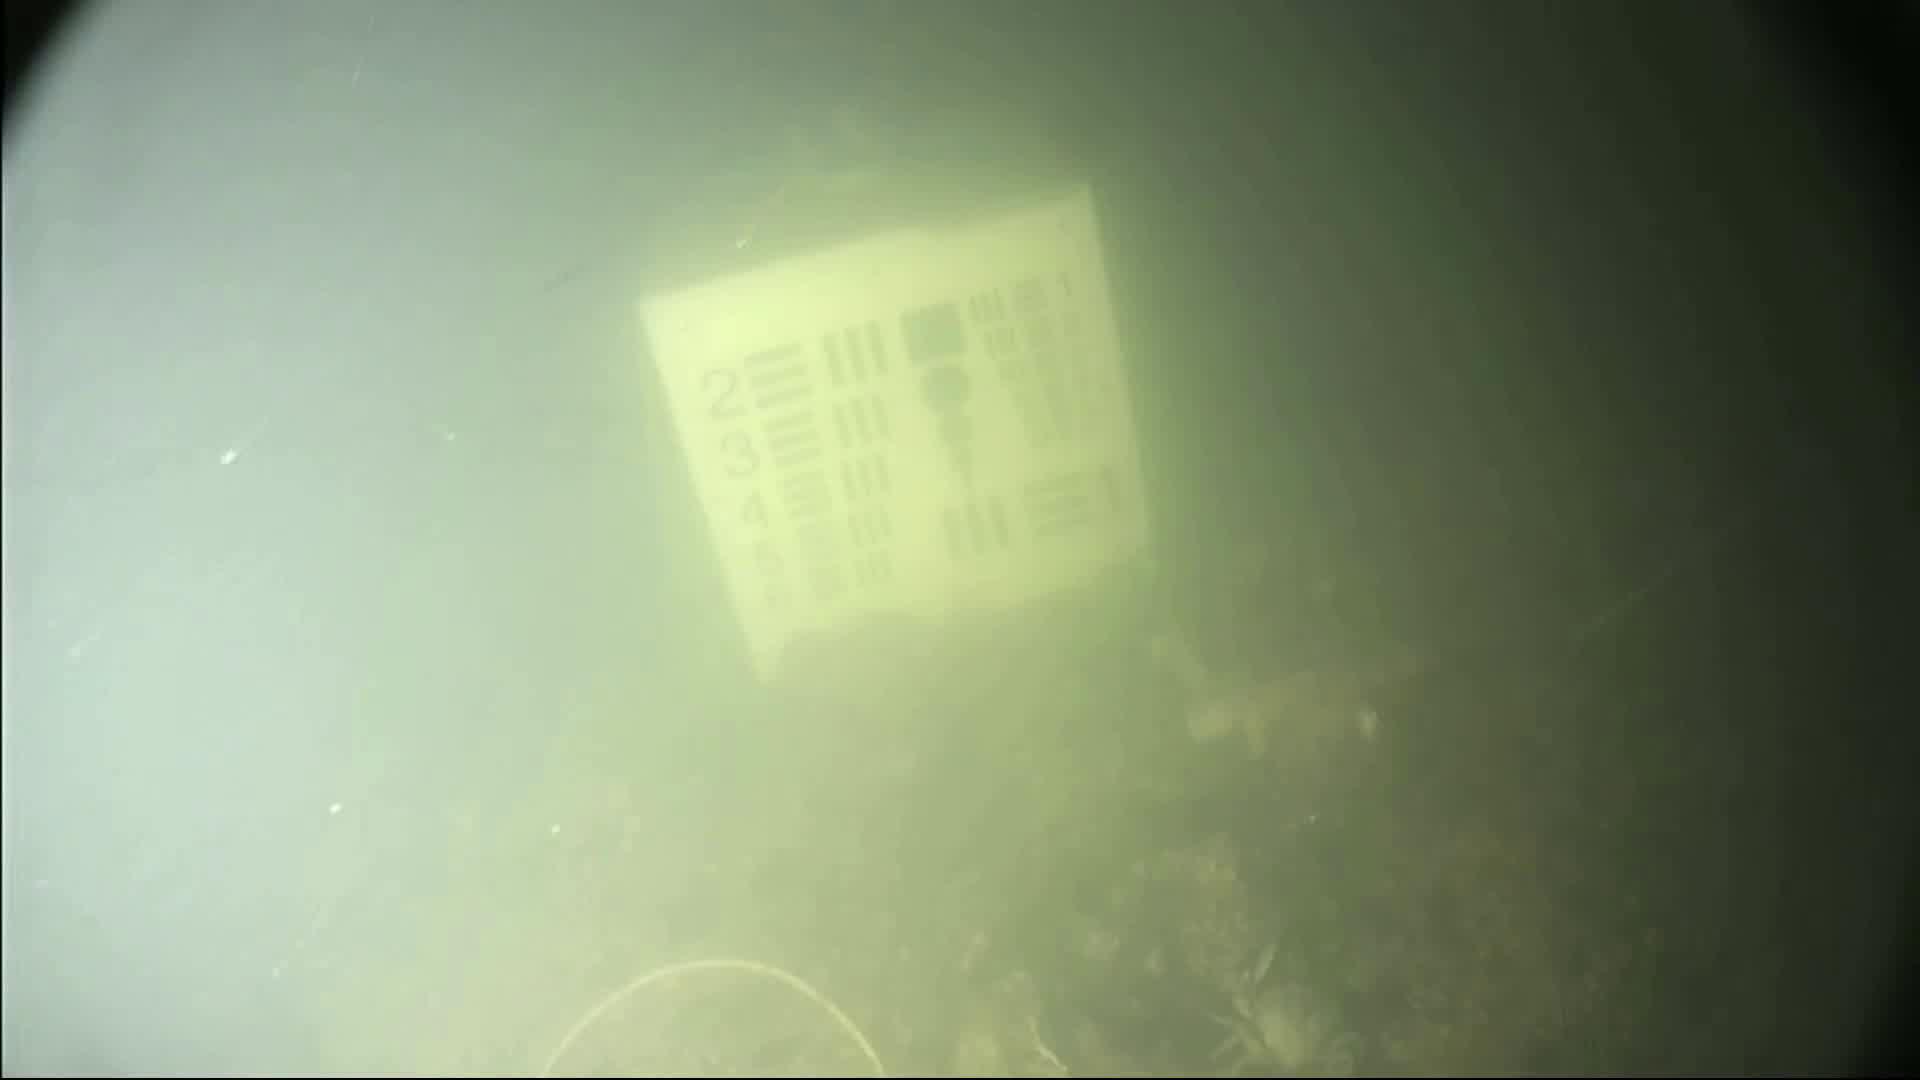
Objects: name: crab